Smolensk Oblast

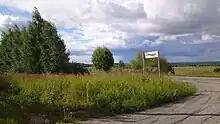
Roslavlsky old tract, the village of Boreshino

The oblast was founded on 27 September 1937. It borders Pskov Oblast in the north, Tver Oblast in the northeast, Moscow Oblast in the east, Kaluga Oblast in south, Bryansk Oblast in the southwest, and Mogilev and Vitebsk Oblasts of Belarus, in the west and northwest, as part of the Belarus–Russia border.